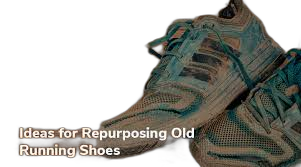
Waste category: shoes